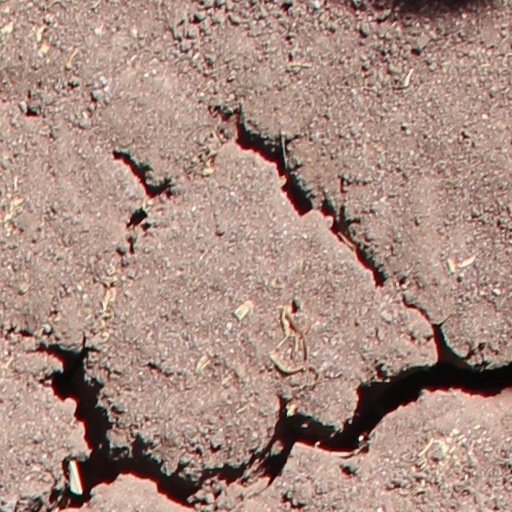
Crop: wheat